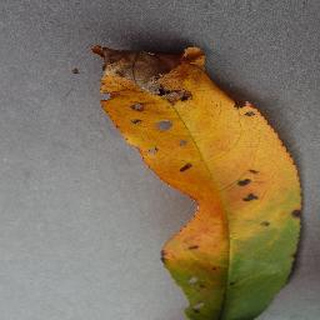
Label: peach_bacterial_spot